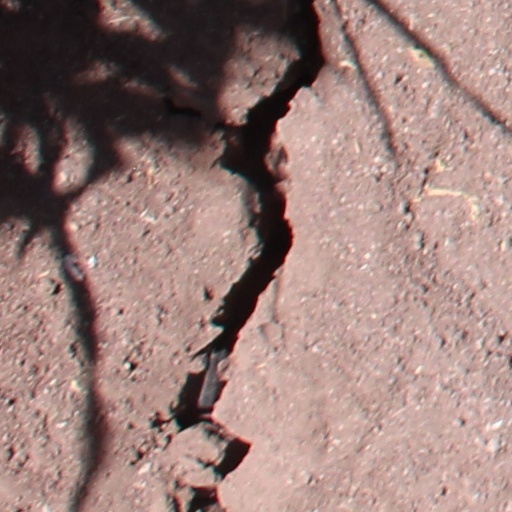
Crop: wheat